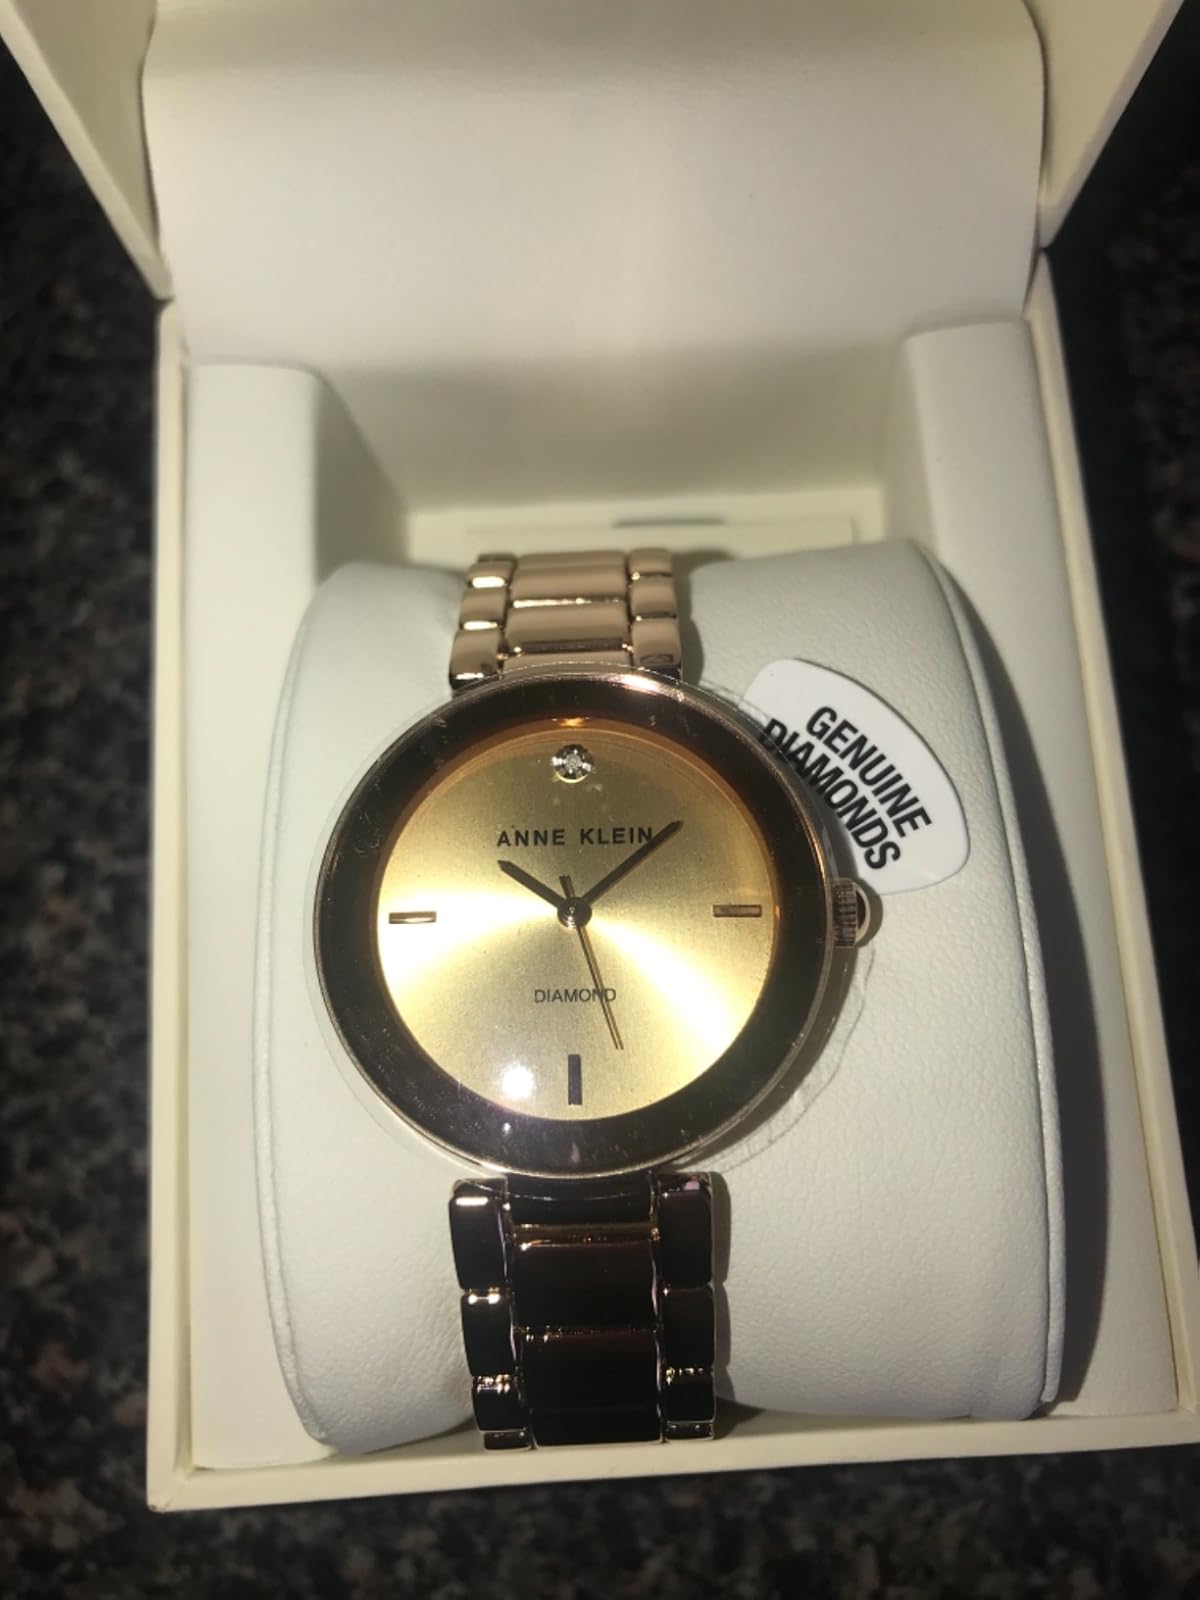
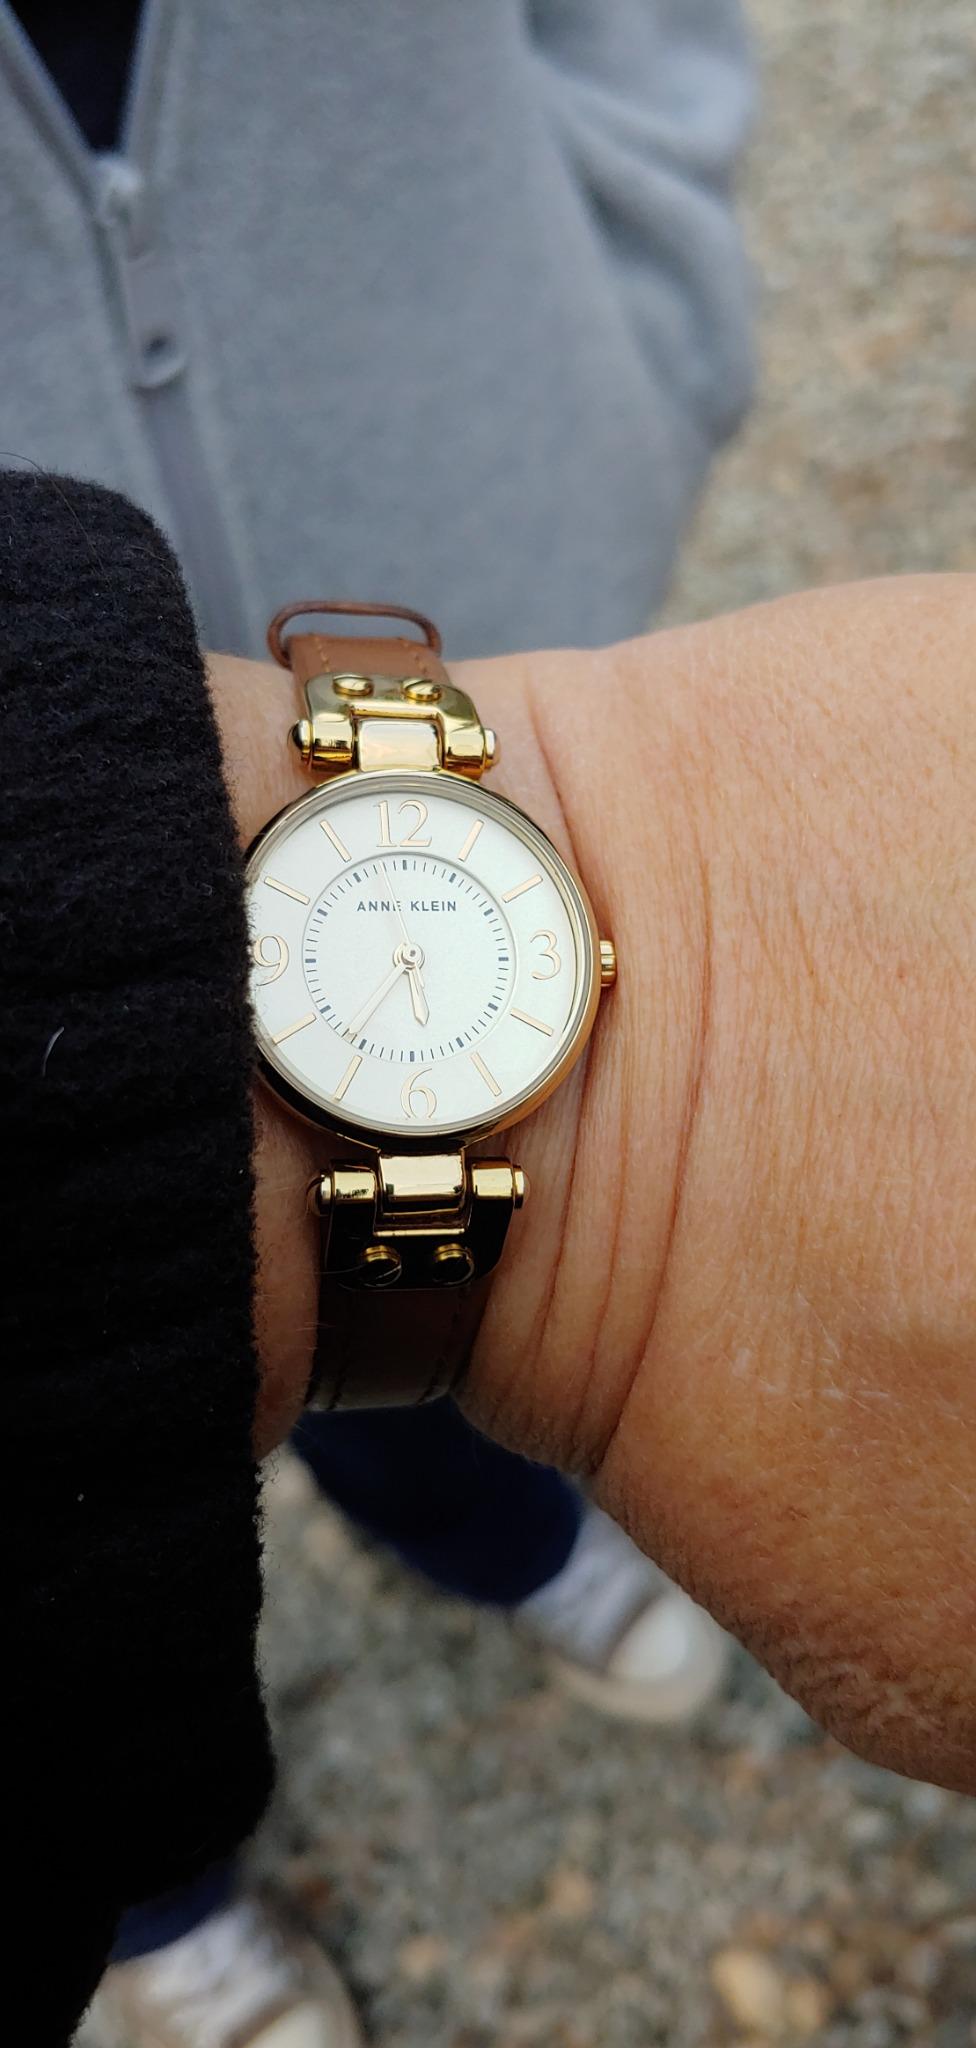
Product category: accessories_watch
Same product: no